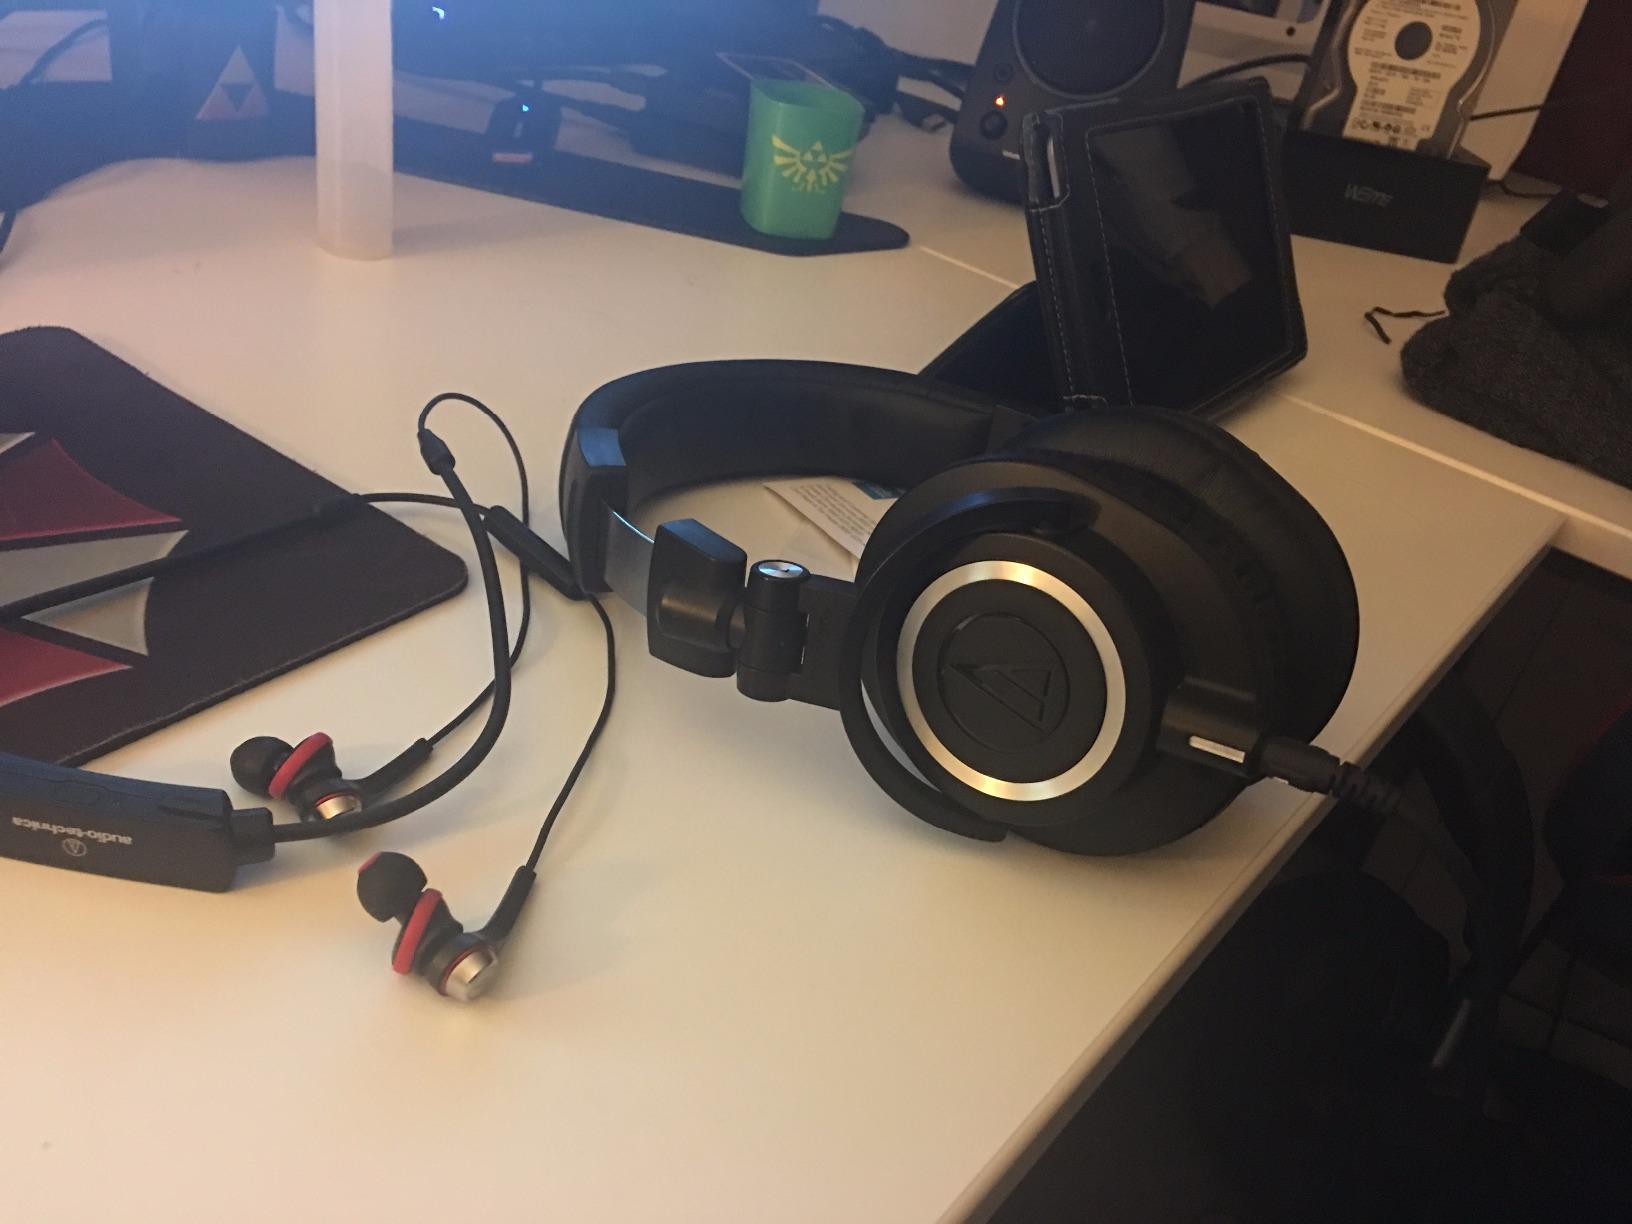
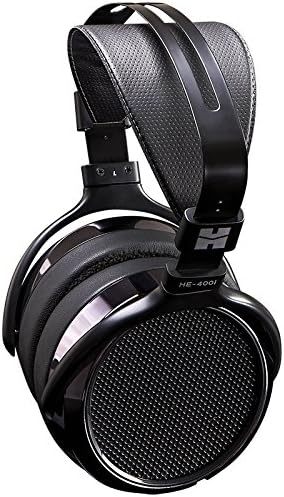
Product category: headphones
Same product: no